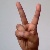
The image shows a hand gesture representing the letter 'V' in Indian Sign Language.